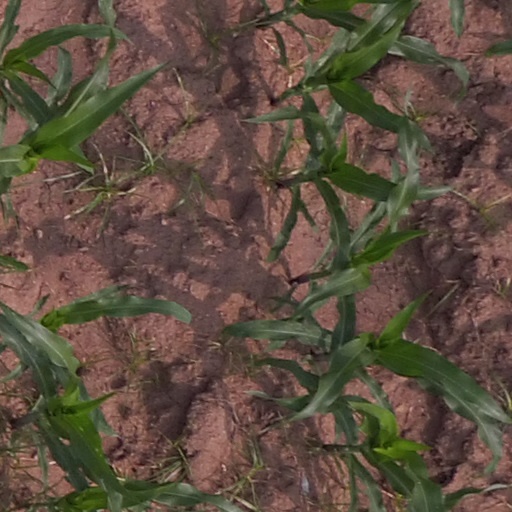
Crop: maize; corn